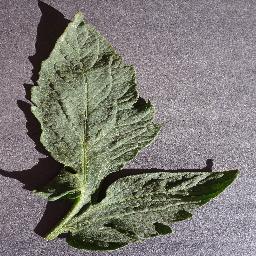
Label: Tomato___healthy